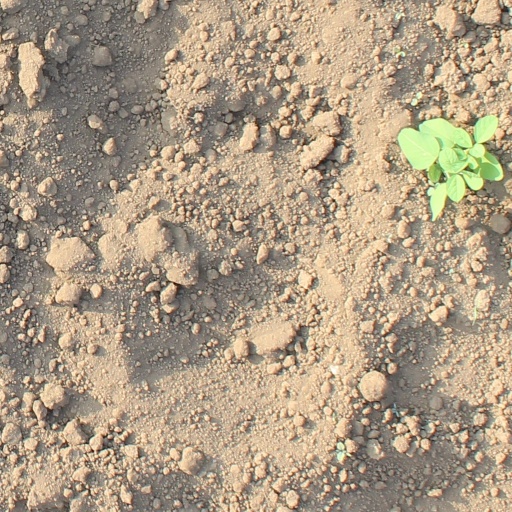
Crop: soybean